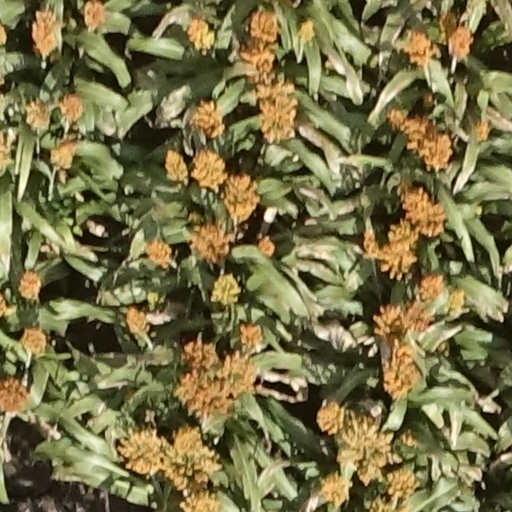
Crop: sorghum